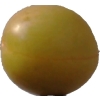
Label: cherry_wax